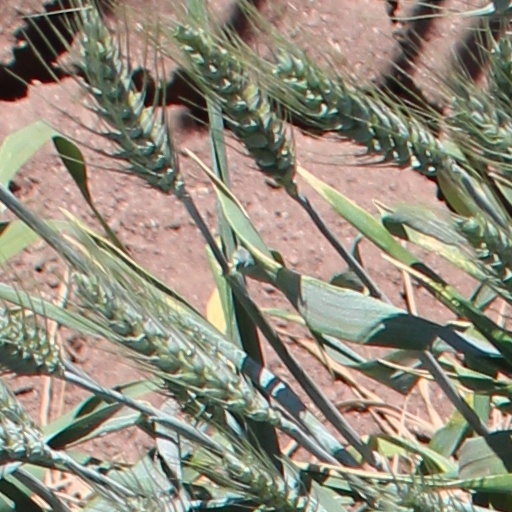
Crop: wheat